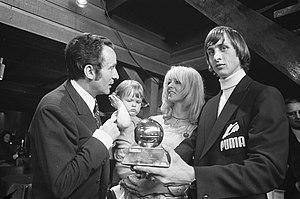
Le Ballon d'or est une récompense attribuée au meilleur joueur de football de l'année.